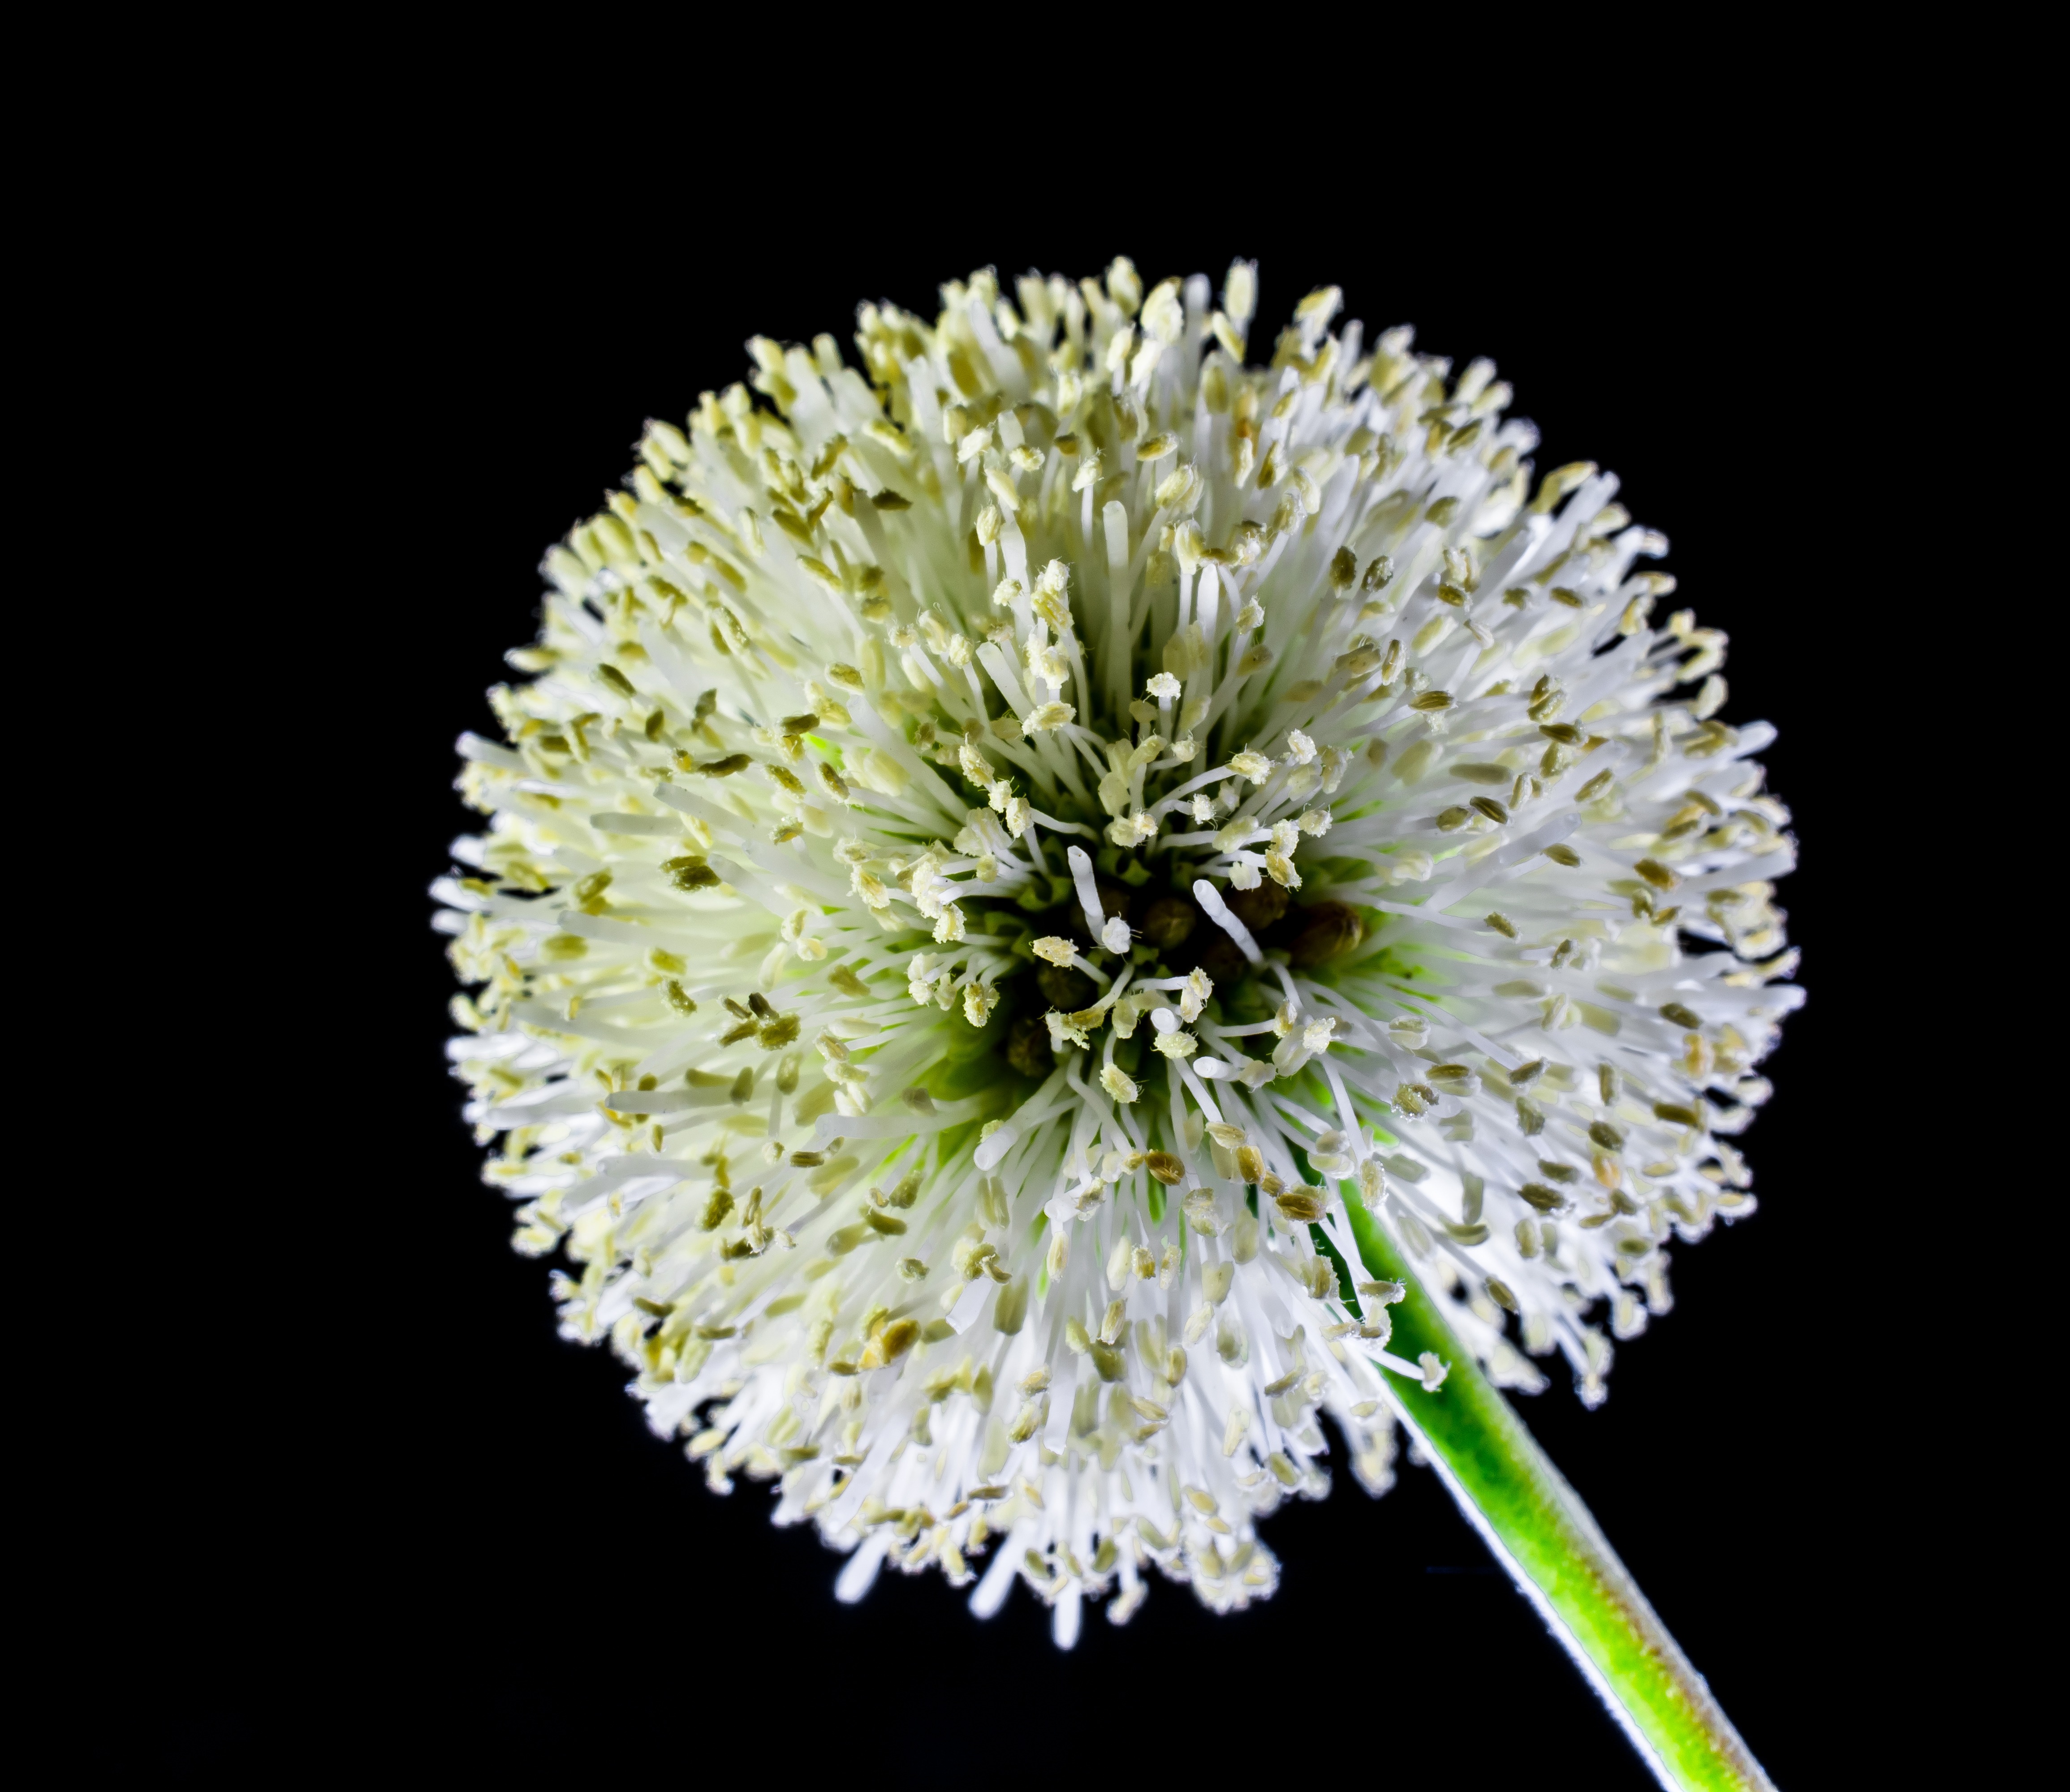
plant, white, flower, petal, produce, flora, wild flower, macro photography, flowering plant, daisy family, small flower, plant stem, land plant, onion genus, chrysanths